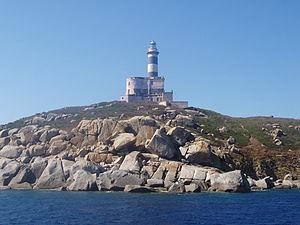
L'île des Choux ou en italien isola dei Cavoli est une île d'Italie en mer Tyrrhénienne en Sardaigne du Sud appartenant administrativement à Villasimius.
Le phare d'Isola dei Cavoli est un phare situé sur la petite île des Choux au large du cap Carbonara. Il appartient à la commune de Villasimius en mer Tyrrhénienne, dans la Province du Sud-Sardaigne, en Italie.